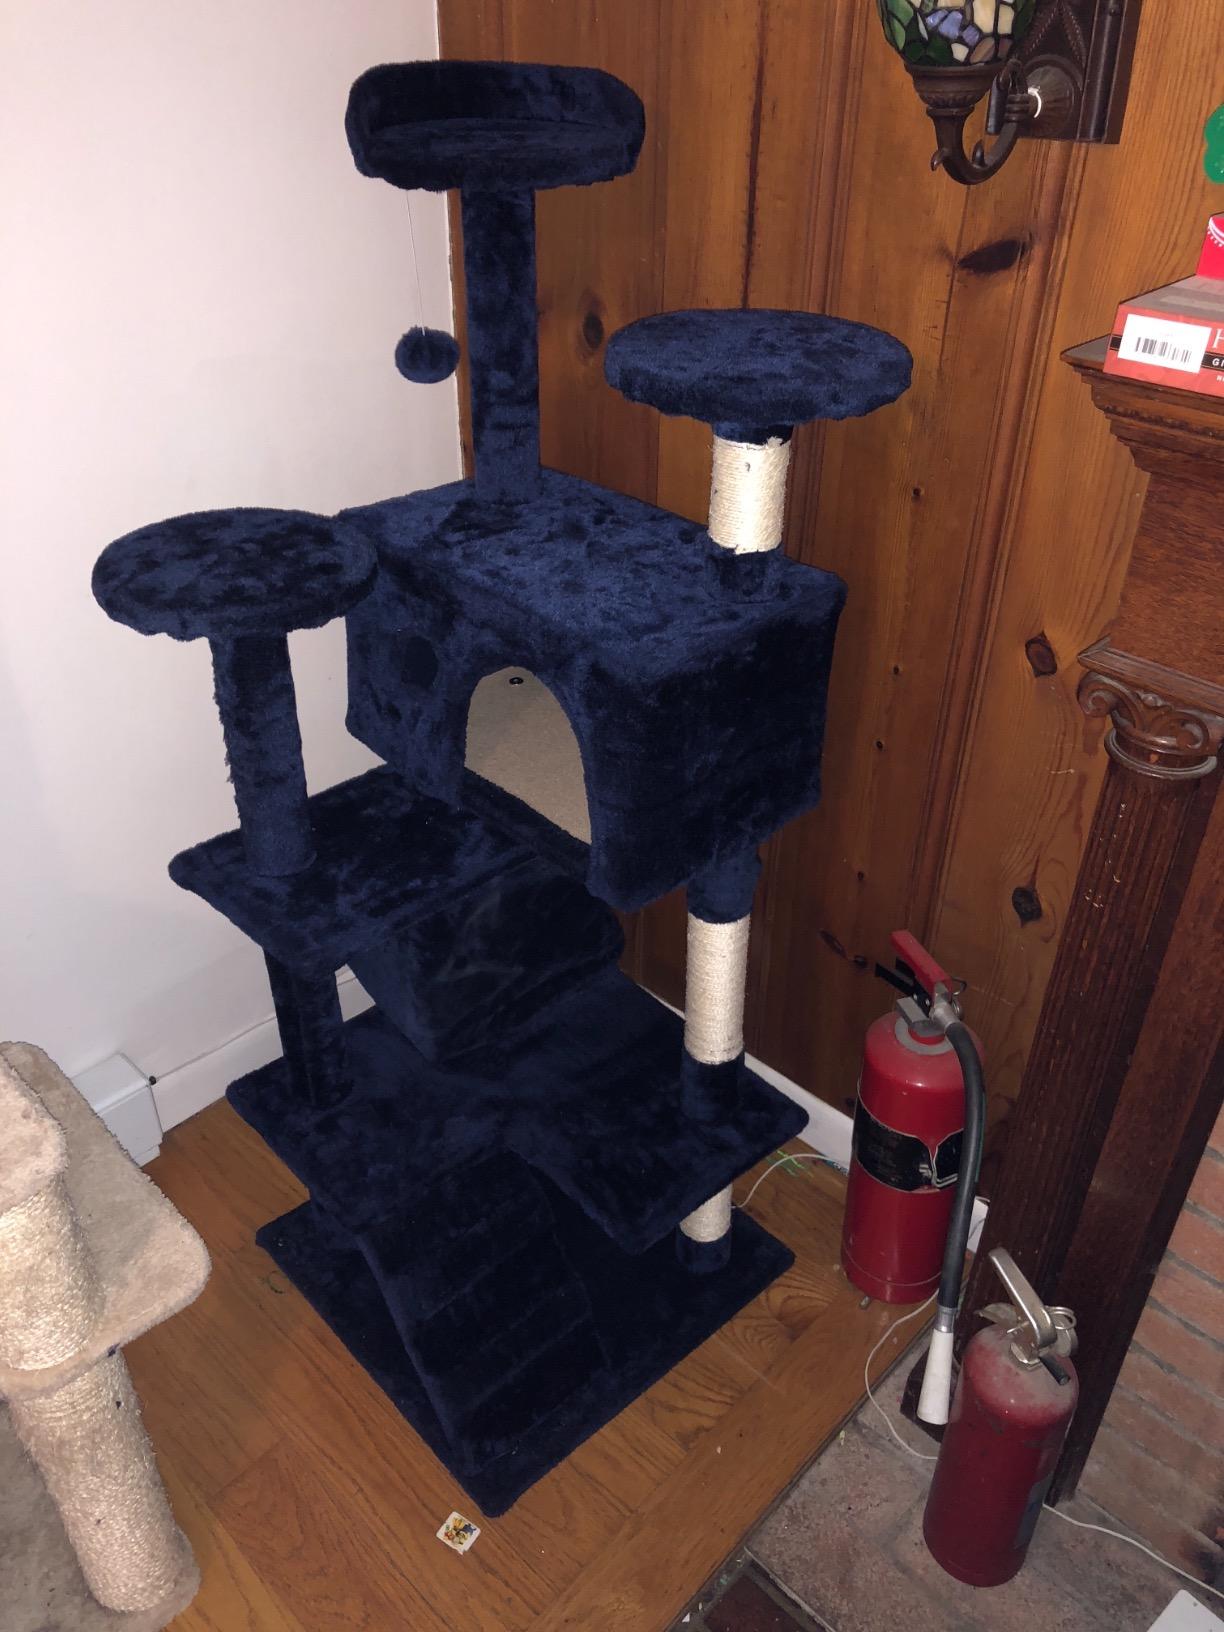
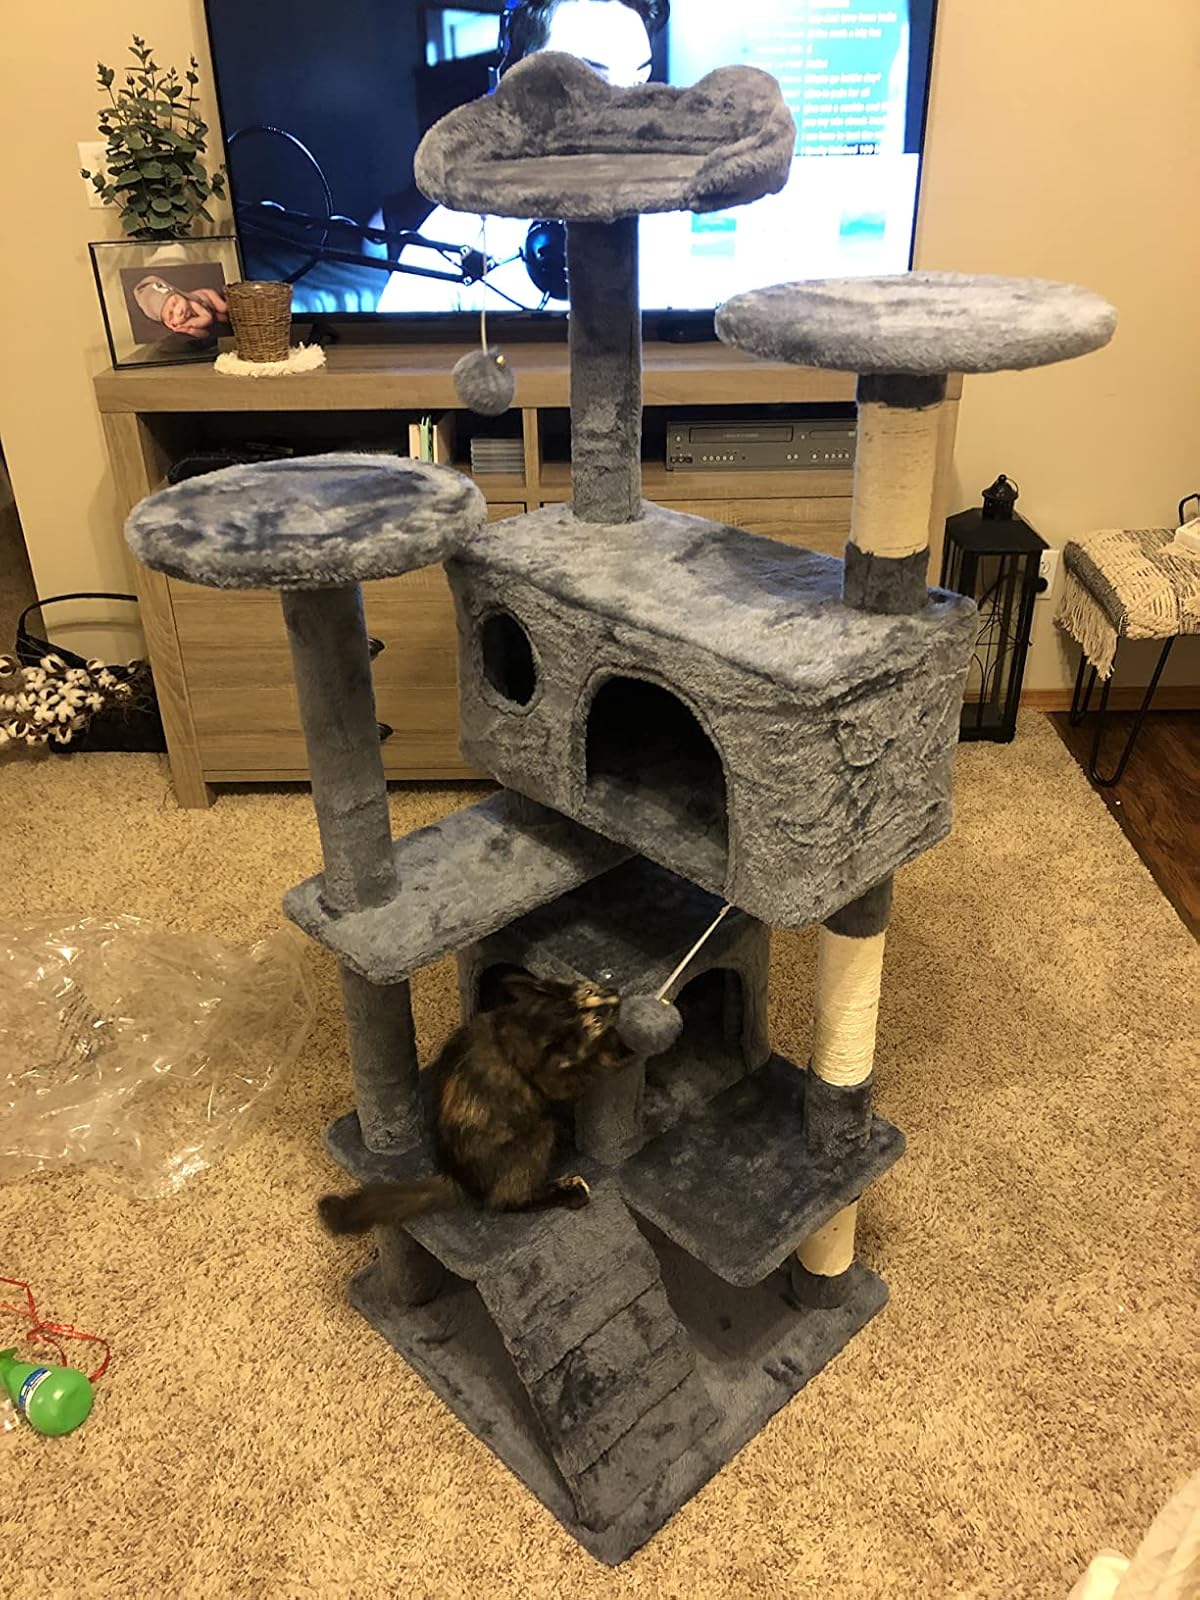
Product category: items_cat tree
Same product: no